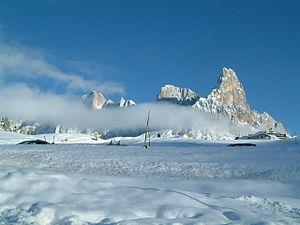
La Cima di Vezzana est un sommet des Alpes, à 3 192 m, dans les Dolomites, et en particulier le point culminant du chaînon des Pale, en Italie.
Le passo Rolle est un col alpin de la province autonome de Trente situé à 1 984 m d'altitude, qui relie les vallées de Primiero et de Fiemme.
La vallée de Primiero est située dans l'est du Trentin. Elle se compose de trois municipalités : Primiero San Martino di Castrozza, Imer et Mezzano.